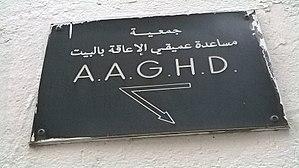
La médina de Tunis مدينة تونس العتيقة
La médersa Andaloussiya, également connue sous le nom de médersa El Younsiya, est l'une des médersas de la médina de Tunis. Certains l'appellent médersa Sidi El Ajmi puisqu'elle est proche de la zaouïa de ce saint.